Defund the police

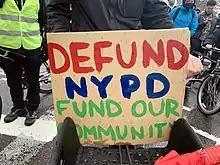
A protester calling to defund the NYPD during the Daunte Wright protests in New York City

In April 2020, activists and lawmakers in New York City urged Mayor Bill de Blasio to address budget shortfalls caused by the COVID-19 pandemic by reducing the police budget. During the George Floyd protests in June 2020, a group of 48 city office candidates, along with Brooklyn College's Policing and Social Justice Project, called on the city council to cut $1 billion from the NYPD budget over four years. City Comptroller Scott Stringer proposed a plan to save $1.1 billion over four years by reducing the number of officers and cutting overtime, reallocating the funds to social workers, counselors, community-based violence interrupters, and other trained professionals.